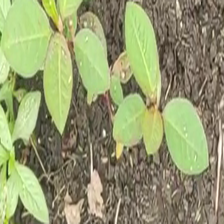
Weed species: Moti_dudhi(Euphorbia_geneculata_L)